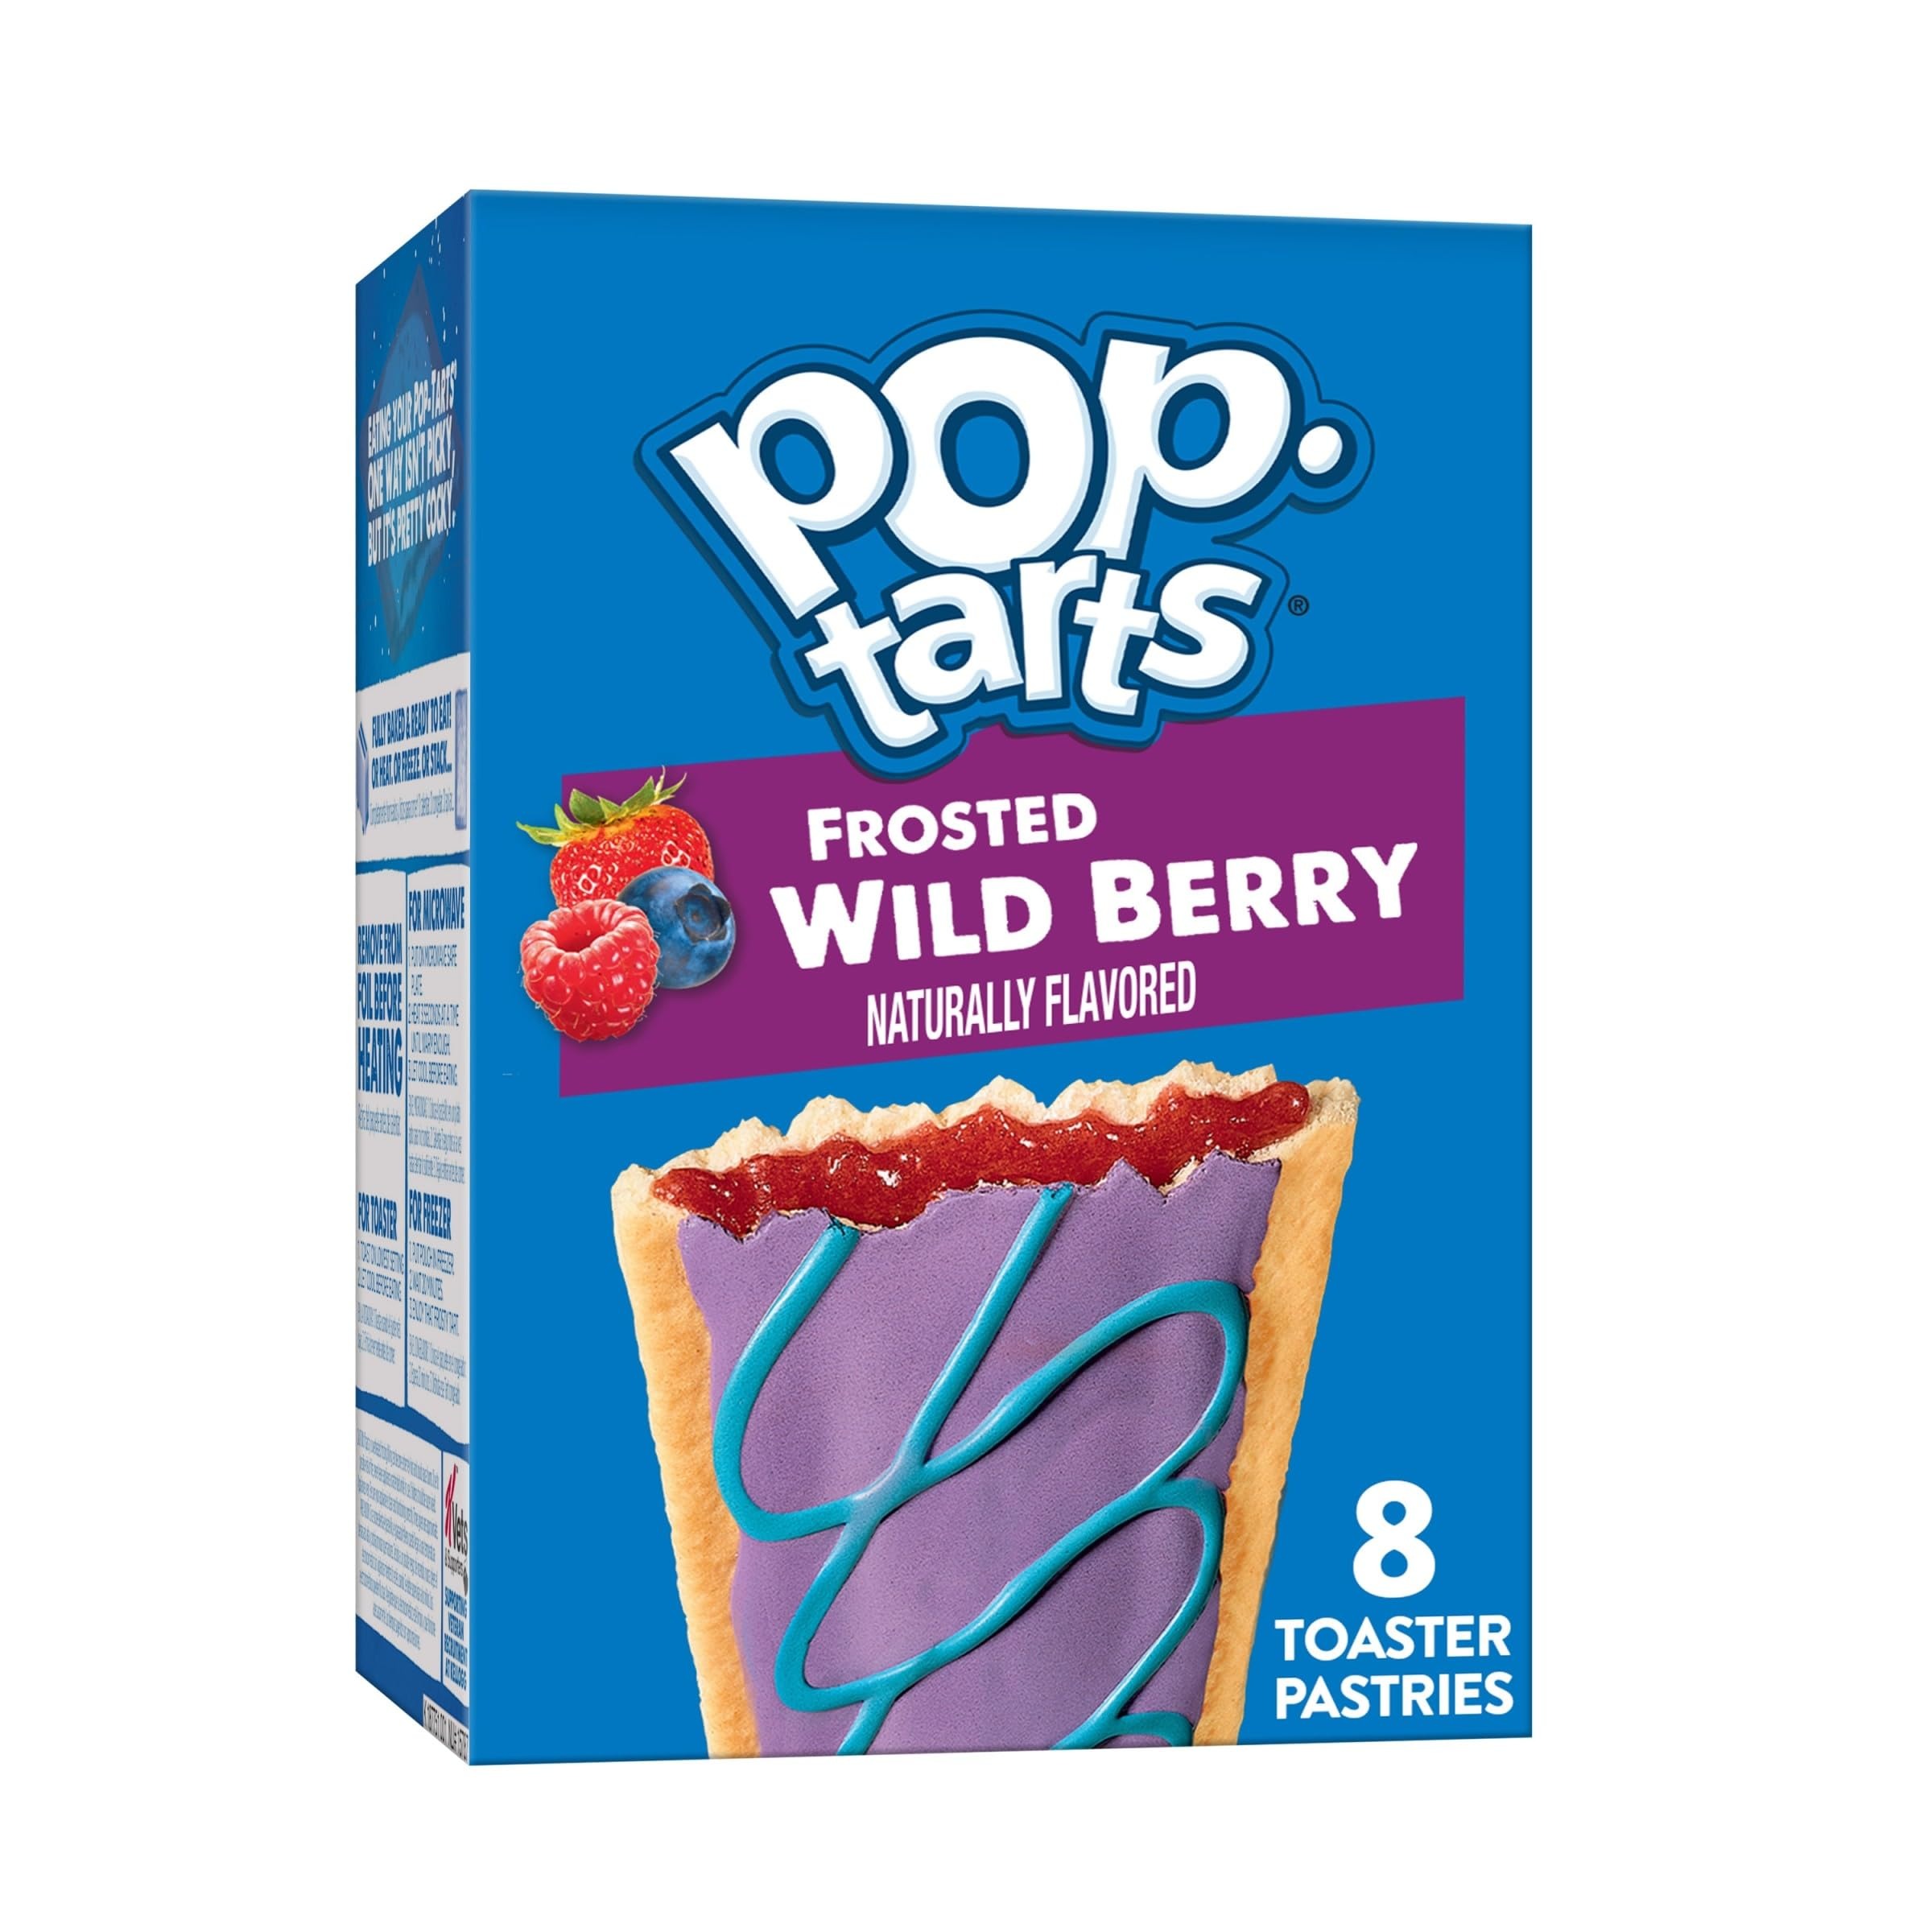
Item Name: Pop-Tarts Toaster Pastries, Breakfast Foods, Kids Snacks, Frosted Wild Berry, 13.5oz Box (8 Pop-Tarts)
Bullet Point 1: Start your day with tasty pastry crust and wild berry-flavored filling; A delicious morning treat that’s great for kids and adults
Bullet Point 2: Soft toaster pastries with gooey wild berry-flavored filling on the inside
Bullet Point 3: Good source of three B vitamins; Contains wheat and soy ingredients
Bullet Point 4: A travel-ready food perfect for lunchboxes, after-school snacks, and on-the-go moments; Enjoy from the pack or warm from the toaster or microwave
Bullet Point 5: Includes one, 13.5-ounce box containing eight toaster pastries; four pouches total, two pastries per pouch; Packaged for freshness and great taste
Value: 13.5
Unit: Ounce

Price: 2.99